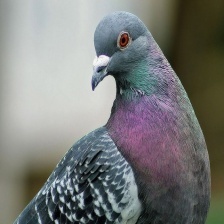
Species: ROCK DOVE
Scientific name: COLUMBA LIVIA